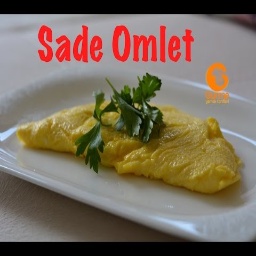
Label: omelette